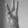
ASL letter: W